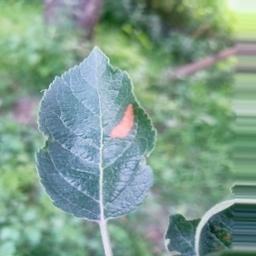
Label: Alternaria